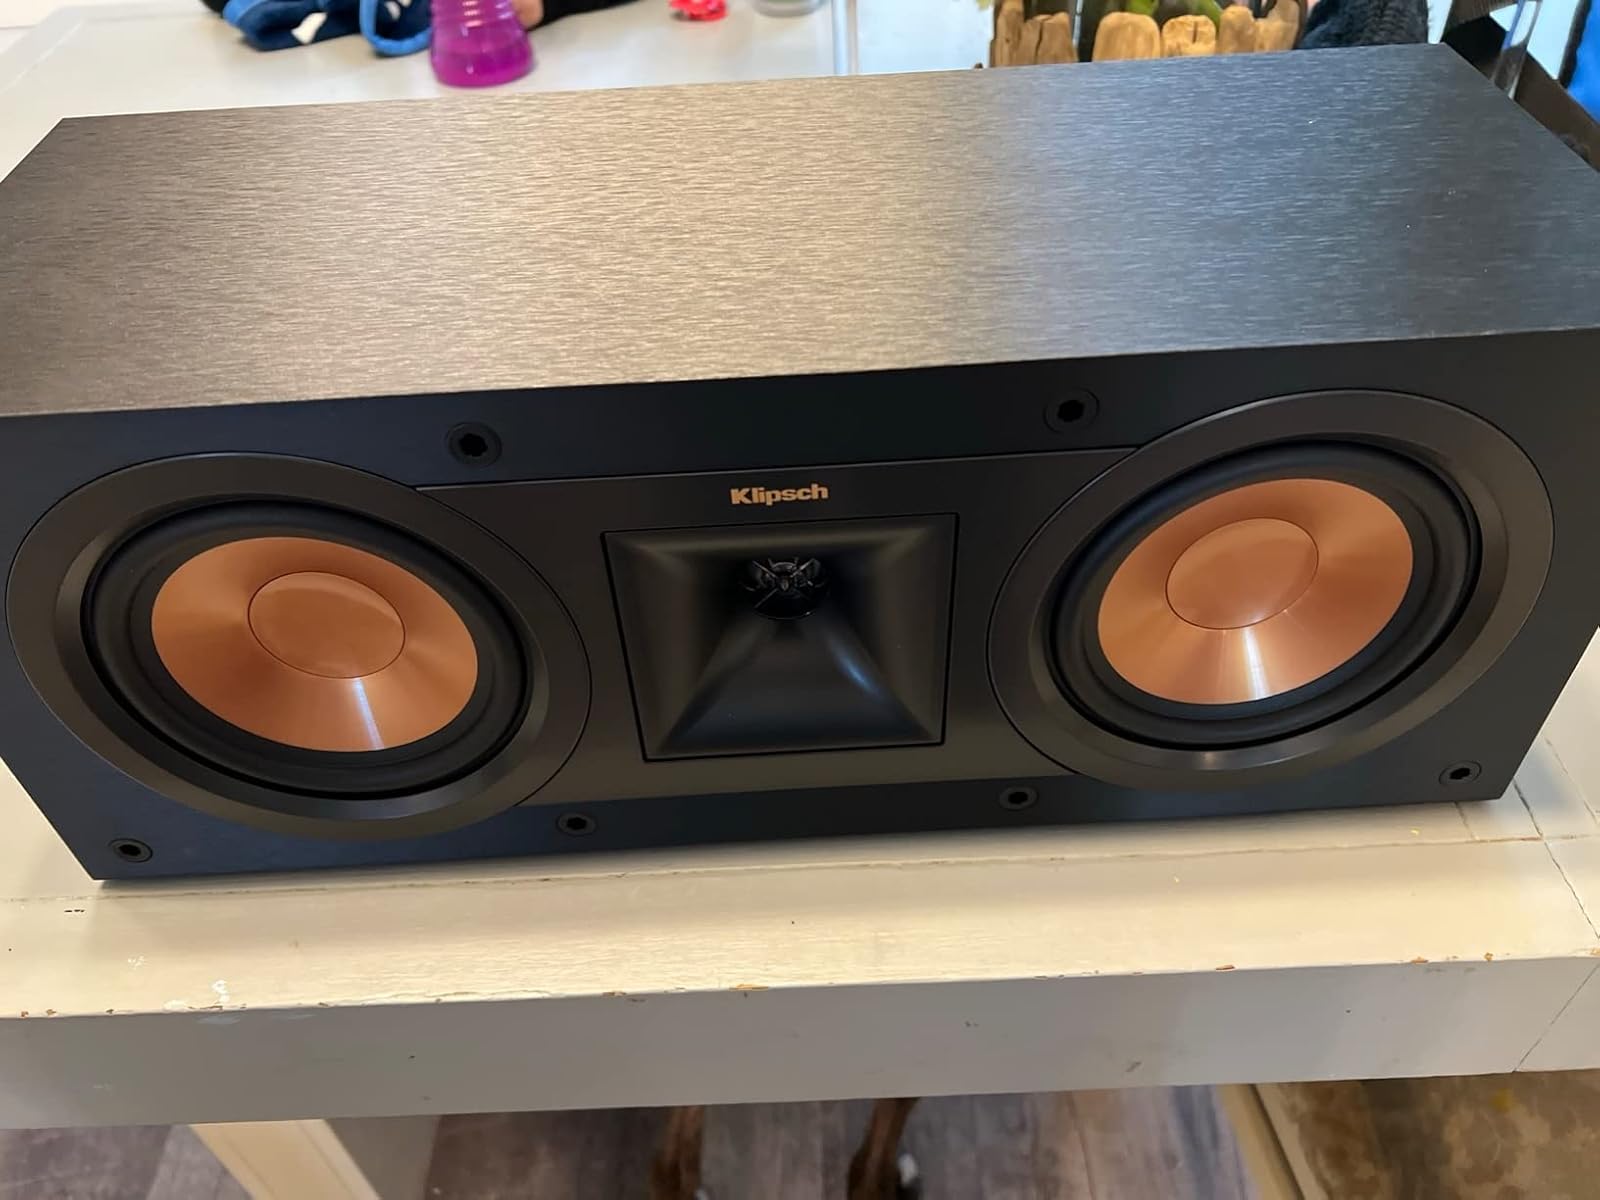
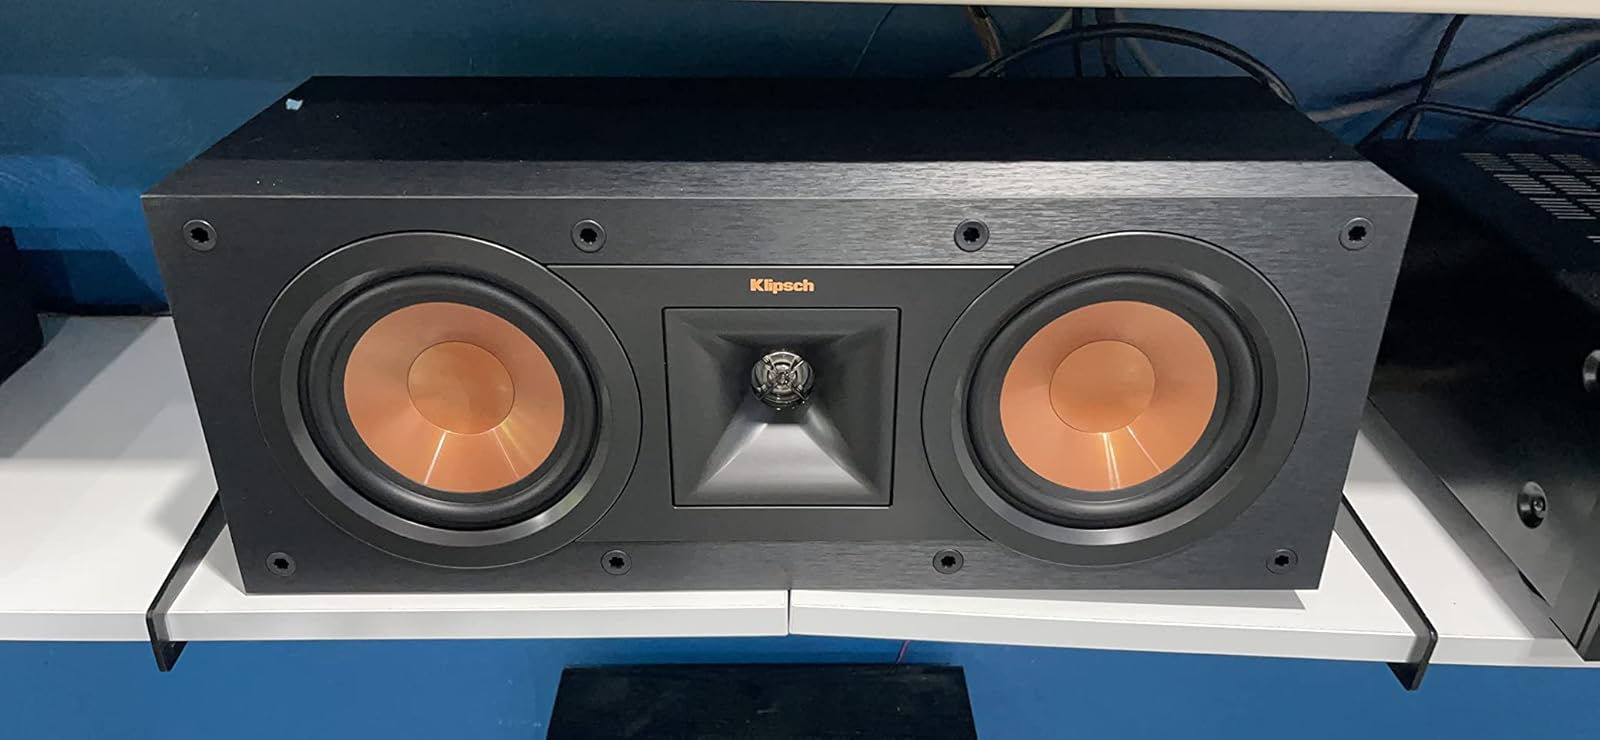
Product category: speaker
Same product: yes